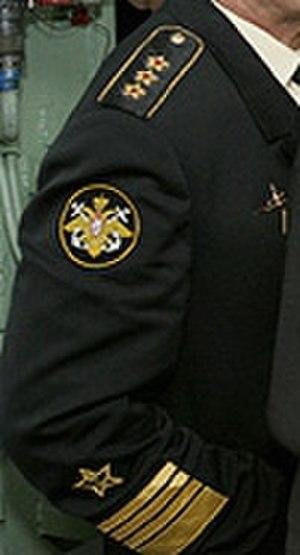
Admiral est un grade militaire russe. Il est ou a été employé dans la Marine impériale russe, la Marine soviétique et la Flotte maritime militaire de Russie.